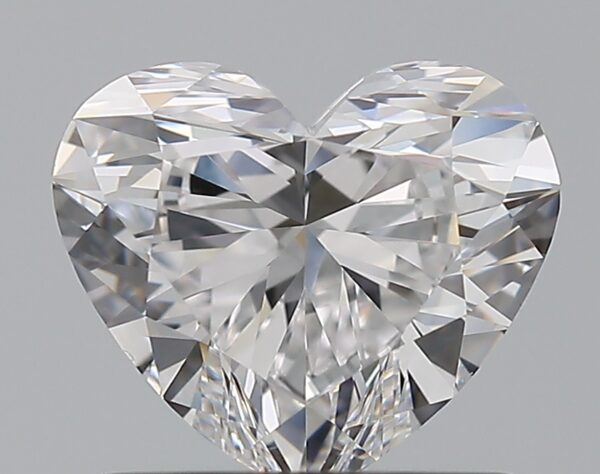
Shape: heart
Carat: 1
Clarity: VVS2
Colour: D
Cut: EX
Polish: EX
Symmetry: VG
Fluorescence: N
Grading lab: GIA
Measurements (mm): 6.08 x 7.08 x 3.87